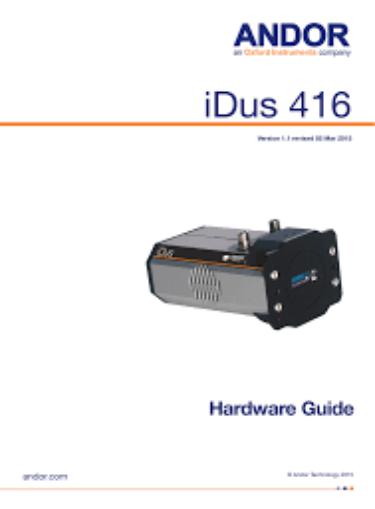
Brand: andor technology
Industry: Electronic